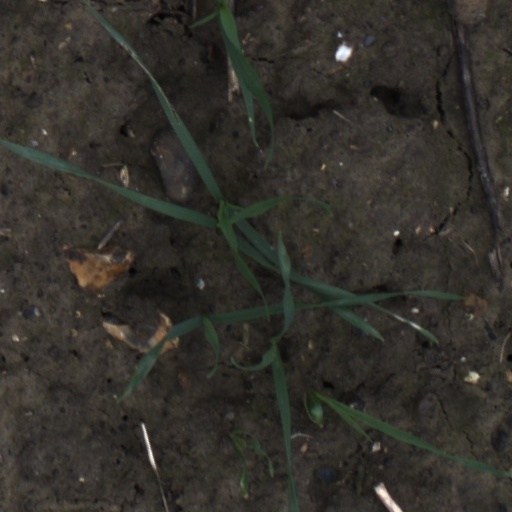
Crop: wheat